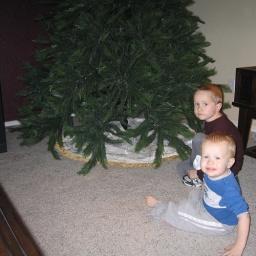
boys by the tree 2